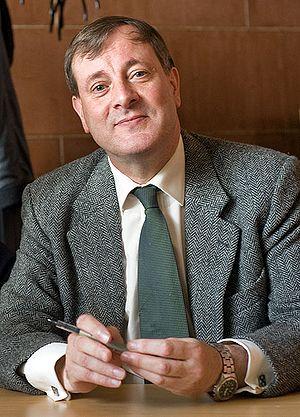
Alister McGrath, né le 23 janvier 1953 à Belfast, est un théologien irlandais, apologète chrétien et prêtre anglican.